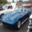
Label: automobile